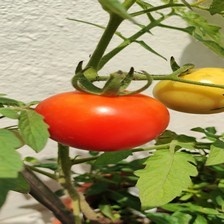
Label: tomato